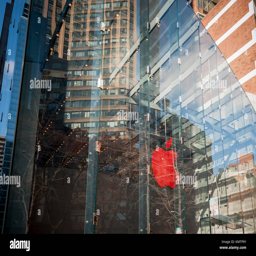
the store in the neighborhood displays its illuminated logo marking world